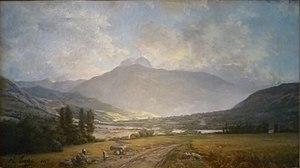
""A Barcelonnette"" (1888) par Jean Caire
Jean Caire, né à Jausiers le 25 septembre 1855, et mort dans la même ville le 21 avril 1935, est un peintre français.